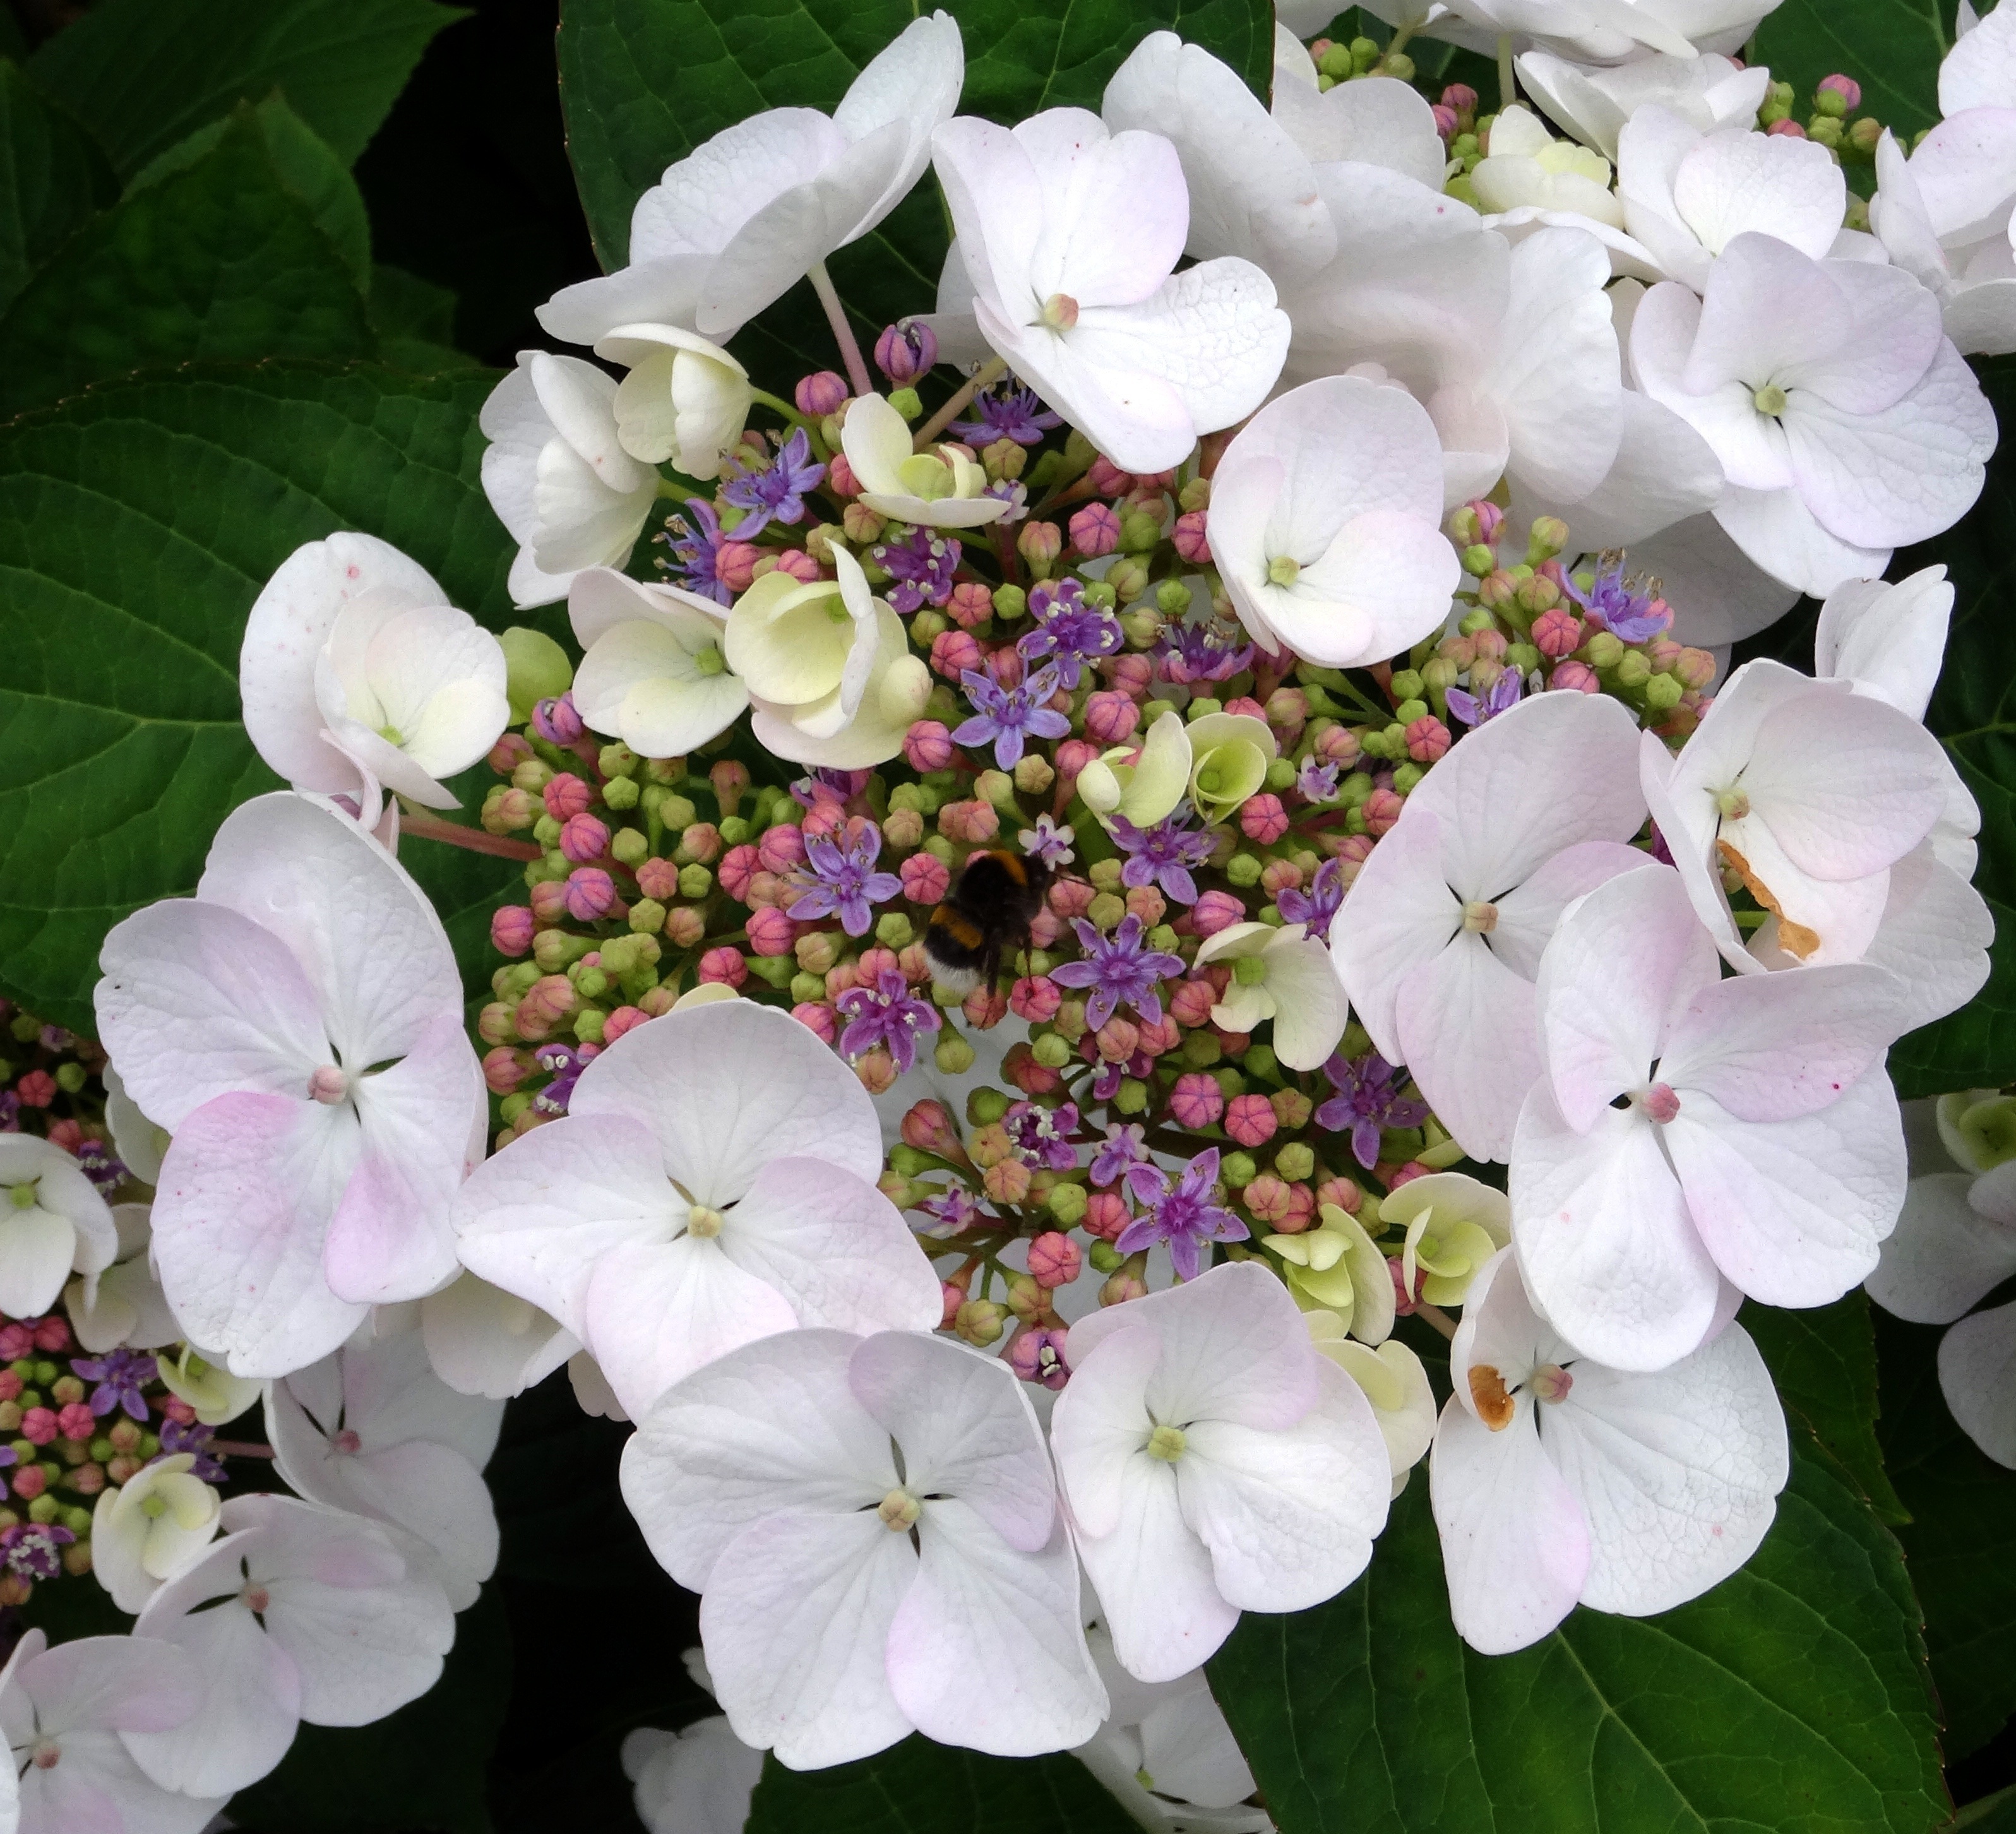
nature, blossom, structure, plant, white, grain, flower, purple, petal, bloom, cute, fur, green, small, botany, blue, colorful, garden, pink, close, flora, hydrangea, sprinkle, gradient, petals, funny, beautiful, hummel, jasmine, flowering plant, hydrangeaceae, plate flower, cornales, busy lizzie, annual plant, land plant, violet family, hydrangea serrata